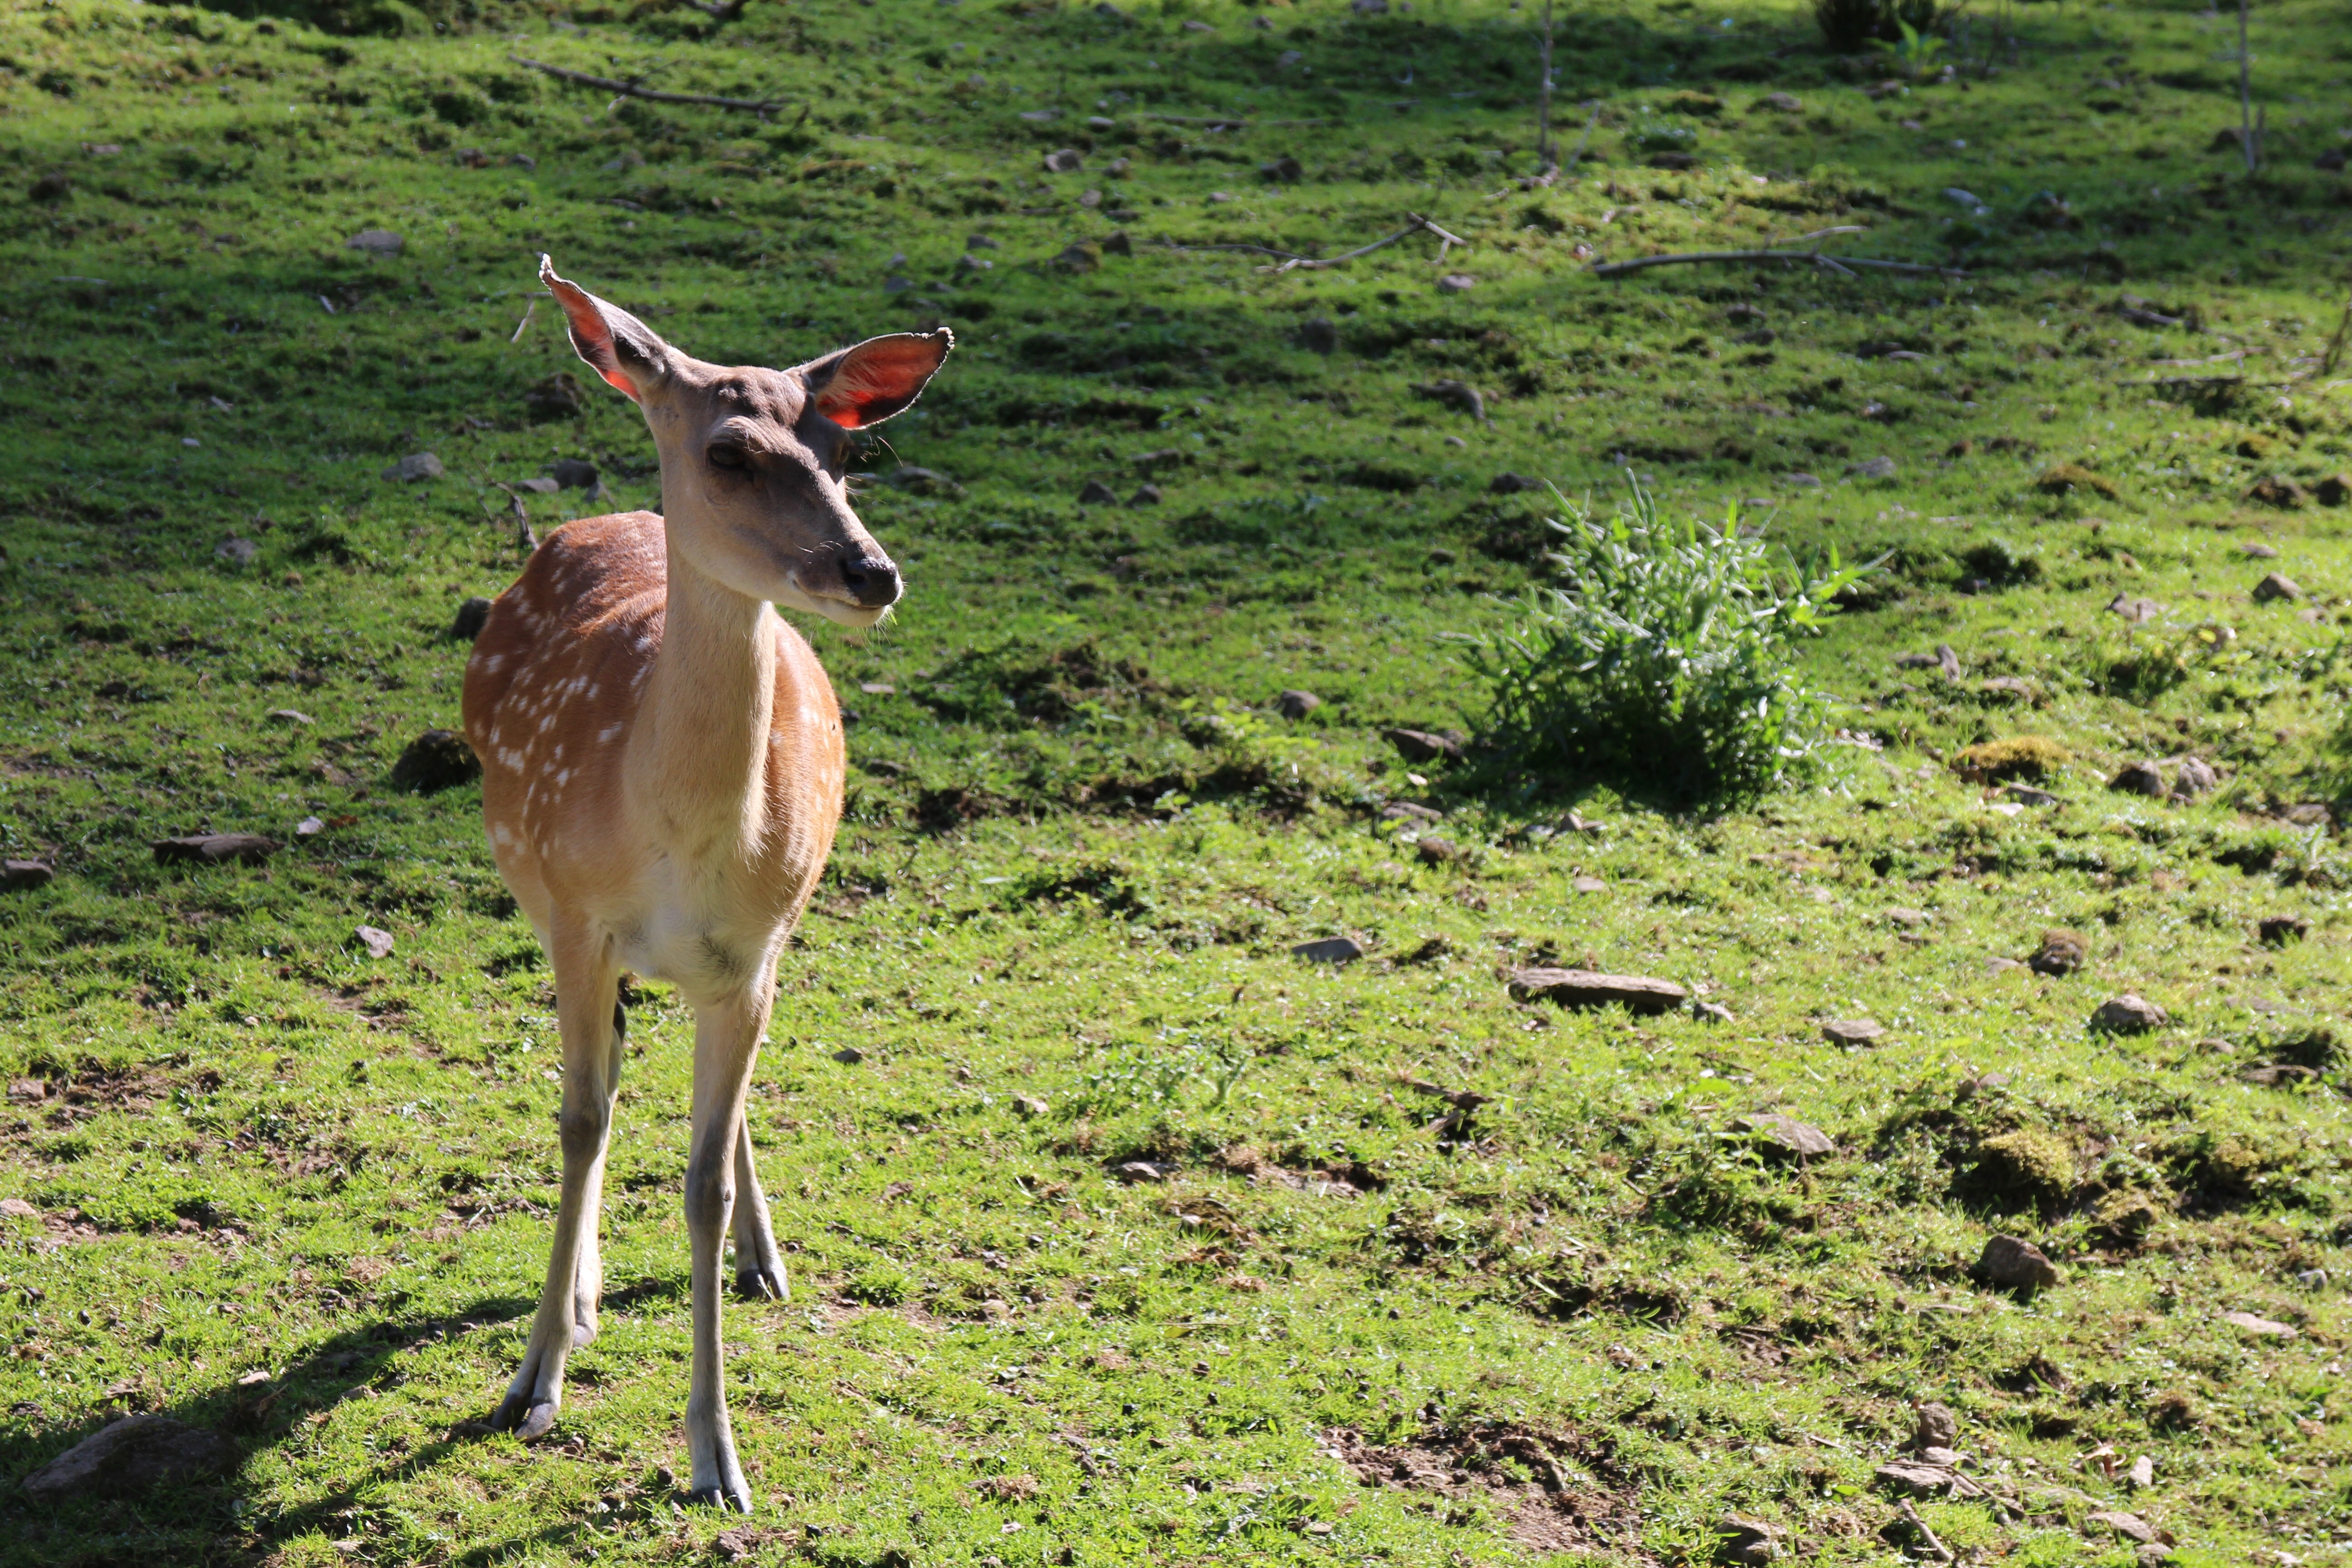
nature, forest, grass, outdoor, wilderness, light, sun, meadow, animal, cute, summer, wildlife, deer, fur, pasture, grazing, shadow, mammal, fauna, savanna, fawn, antelope, gazelle, grassland, vertebrate, impala, hirsch, roe deer, scheu, safari, ecosystem, bambi, young animal, black forest, kitz, wild animals, red deer, white tailed deer, young deer